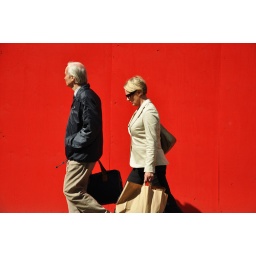
A man and a woman against a red wall